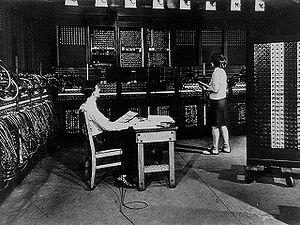
L'histoire des ordinateurs commence au milieu du XXᵉ siècle. Si les premiers ordinateurs ont été réalisés après la Seconde Guerre mondiale, leur conception héritait de diverses expériences comme l'Harvard Mark I et le Z3, machines électromécaniques programmables commencées en 1939, et surtout de deux calculateurs électroniques : le Colossus du service de cryptanalyse britannique en 1943, l'ENIAC en 1945. À l'arrière-plan on peut mentionner des théories comme la « machine de Turing », ou des combinaisons de techniques bien plus anciennes comme les premières machines à calculer mécaniques et les premières machines à tisser automatisées par la lecture de cartes et de rubans perforés.